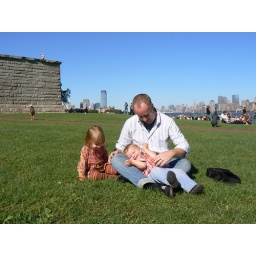
John's office building is in background  -  11 o'clock relative to Fiona's head